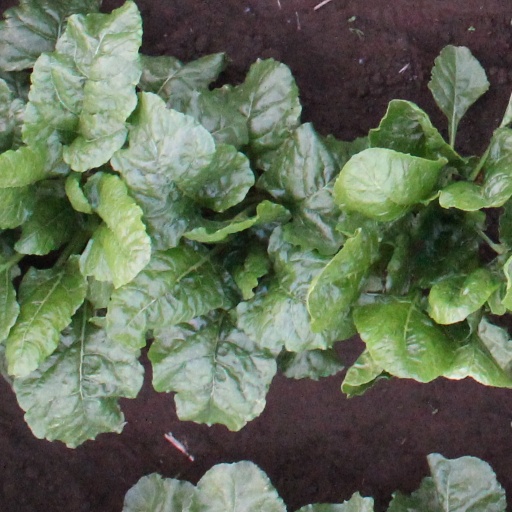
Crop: sugar beet